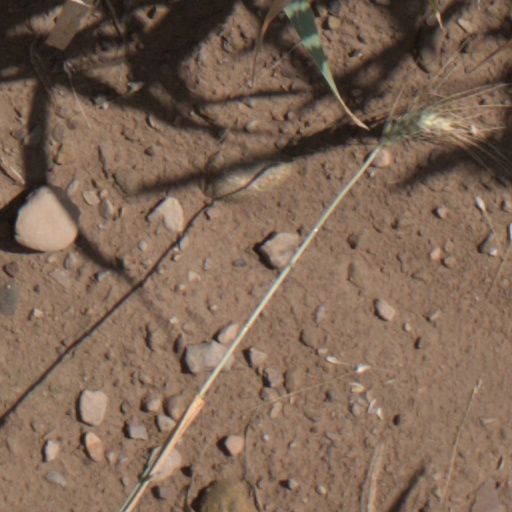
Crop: wheat